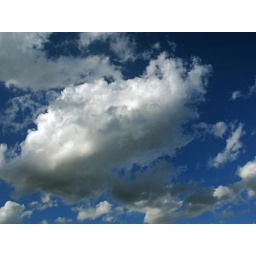
i was laying in the grass at the park, and i thought the clouds were so pretty and fluffy today.